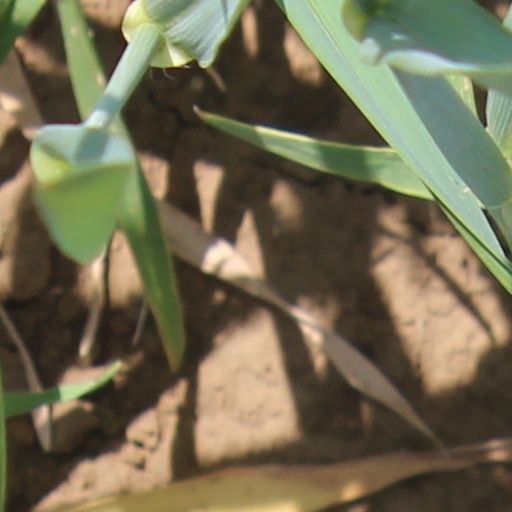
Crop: wheat